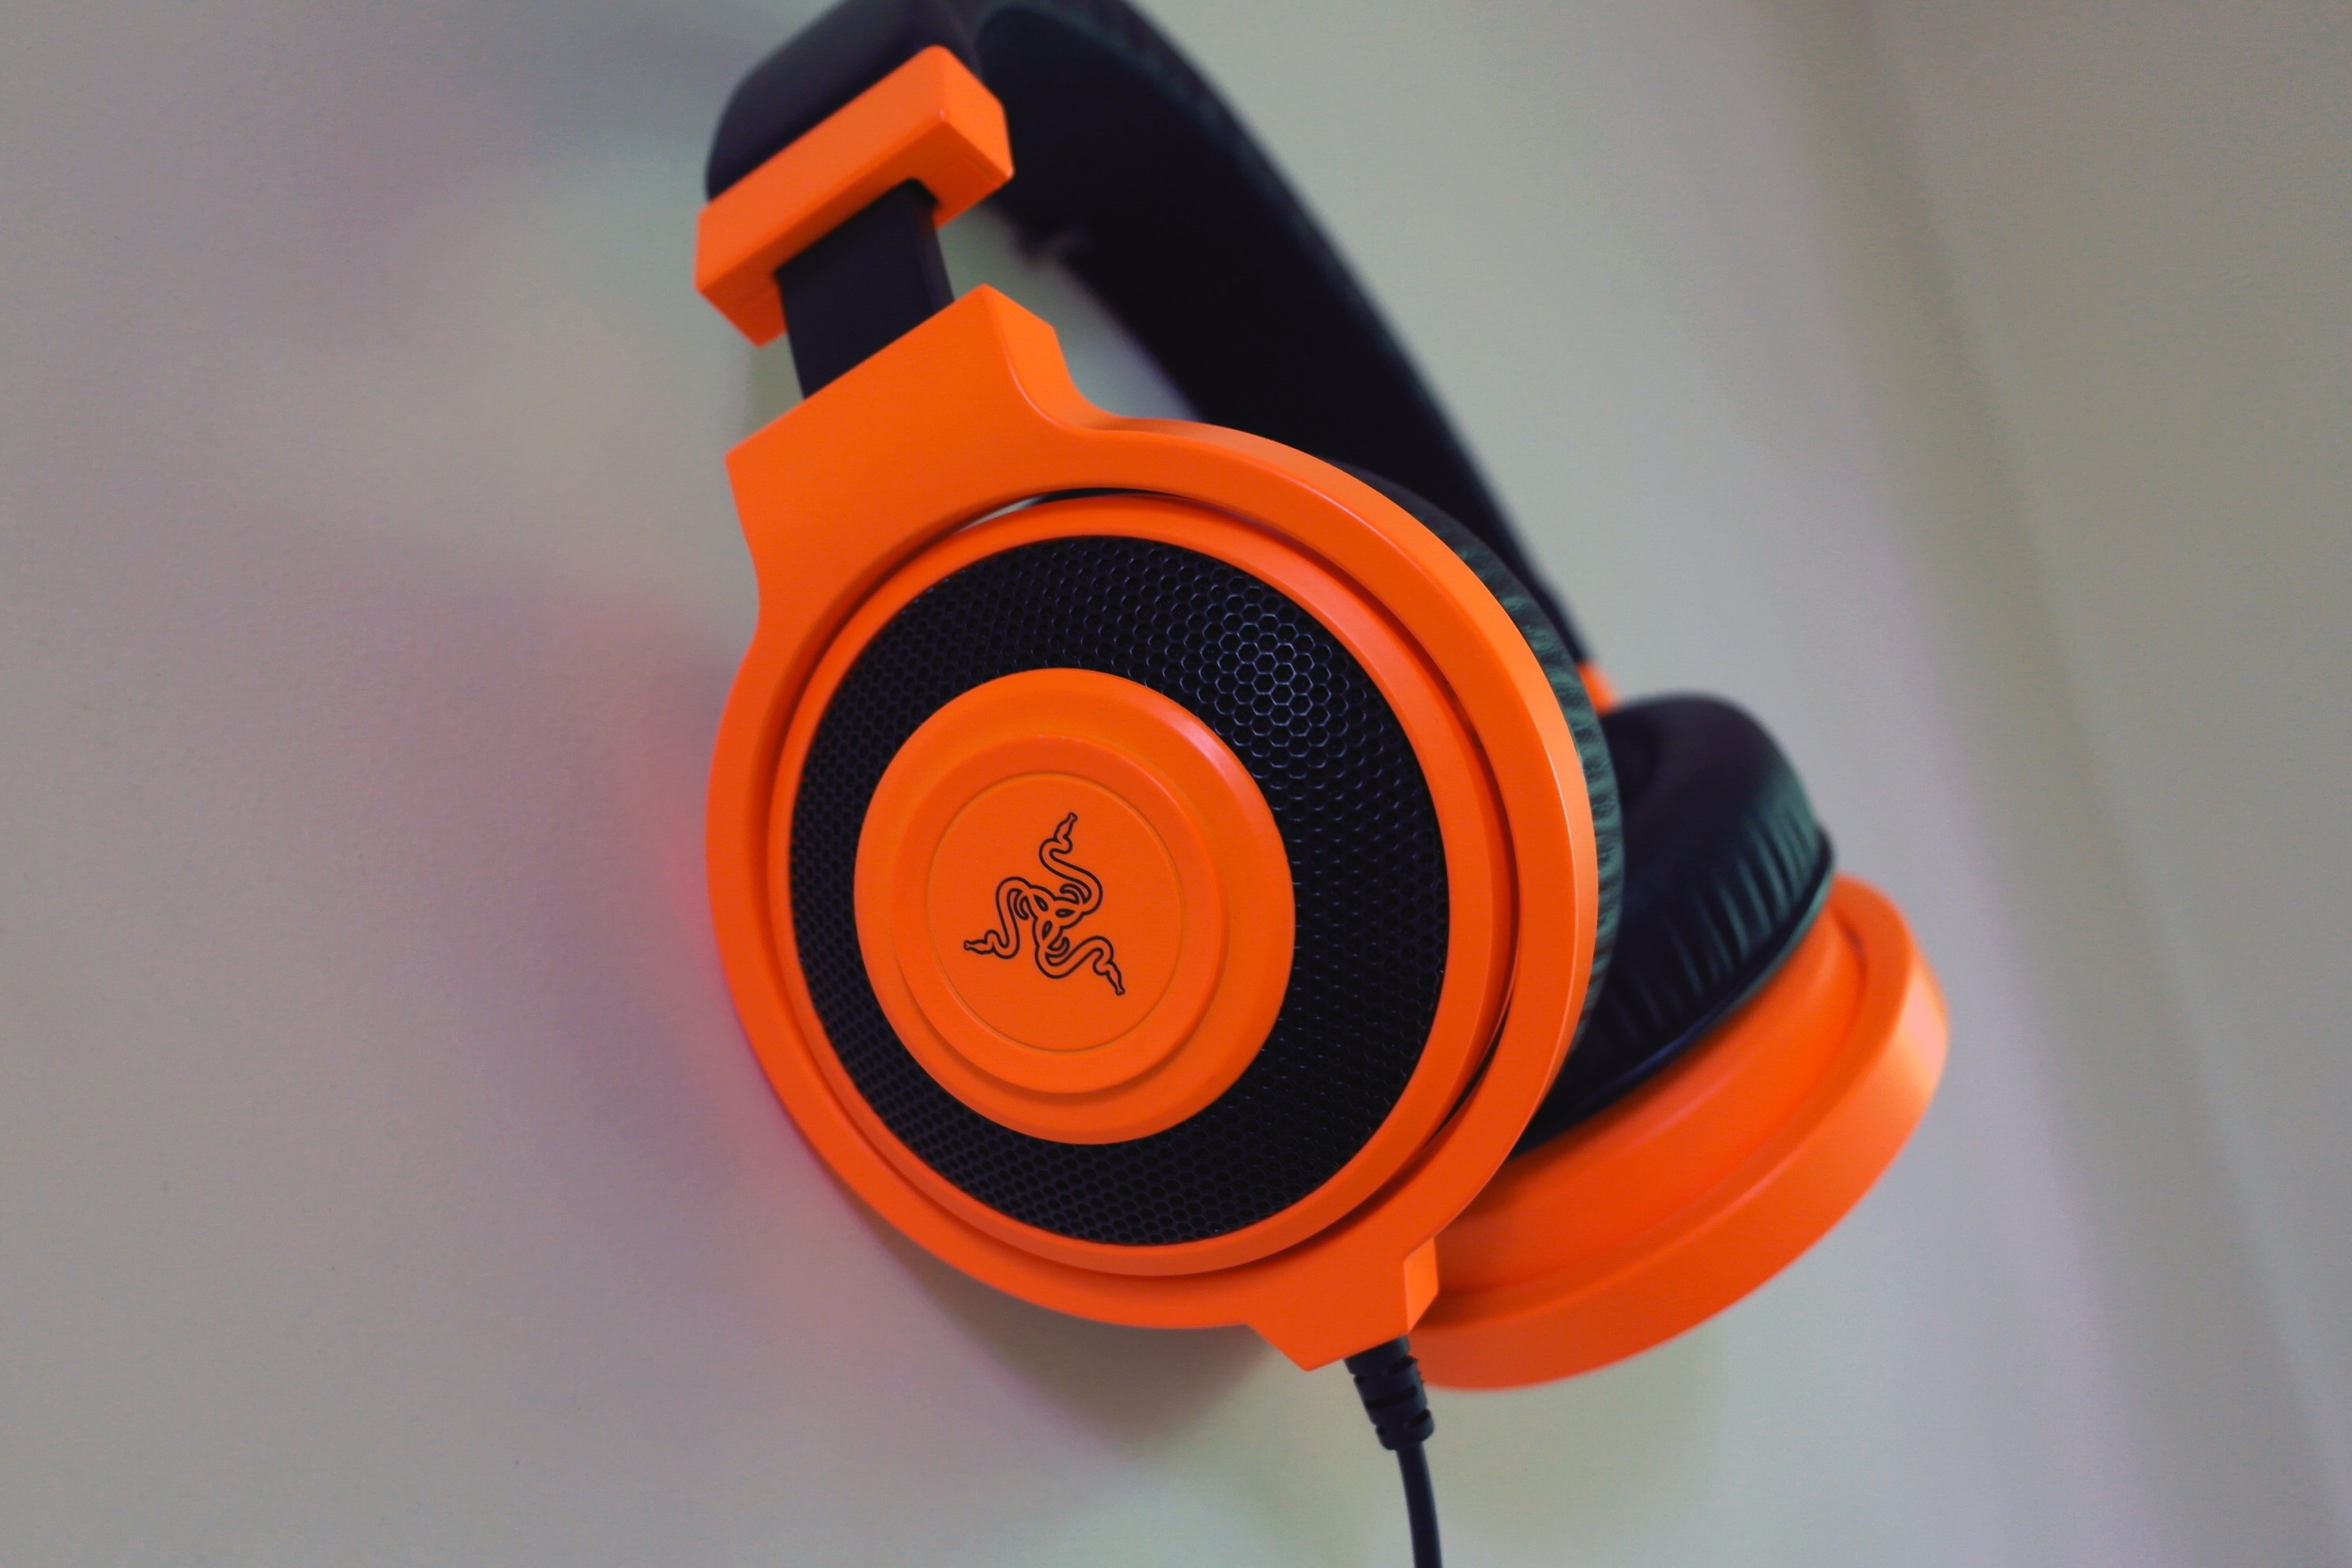
music, black and white, technology, white, orange, communication, gadget, black, ear, product, minimalist, audio, headphones, media, instagram, audio equipment, video games, razer, electronic device